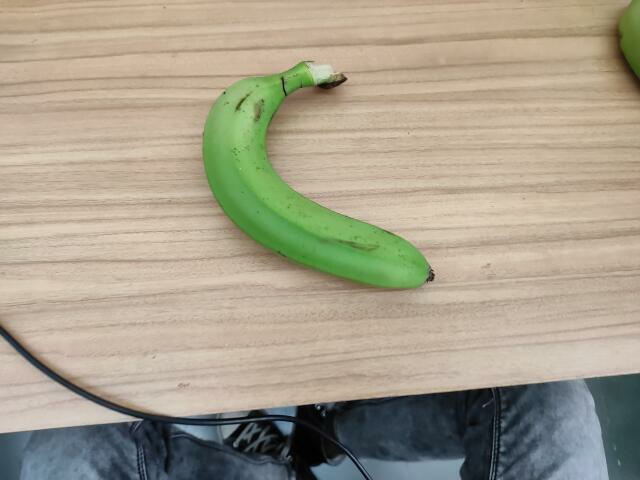
Label: Raw_Banana